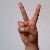
The image shows a hand gesture representing the letter 'V' in Indian Sign Language.